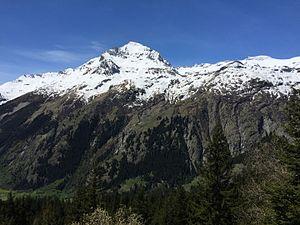
La dent Parraché un des sommets de la haute Maurienne
La Dent Parrachée est un sommet de la partie méridionale du massif de la Vanoise, dans les Alpes françaises, dans le département de la Savoie. Sa voie normale d'accès passe, depuis Aussois, par le refuge de la Dent Parrachée ou par le refuge de la Fournache.
Sollières-Sardières ou Val-Cenis Sollières-Sardières est une ancienne commune française située dans le département de la Savoie, en région Auvergne-Rhône-Alpes.